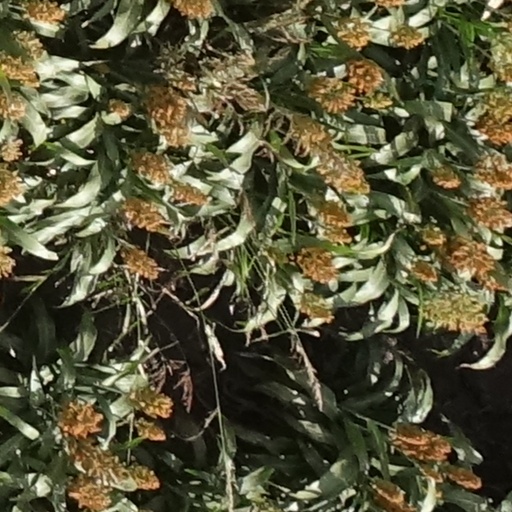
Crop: sorghum